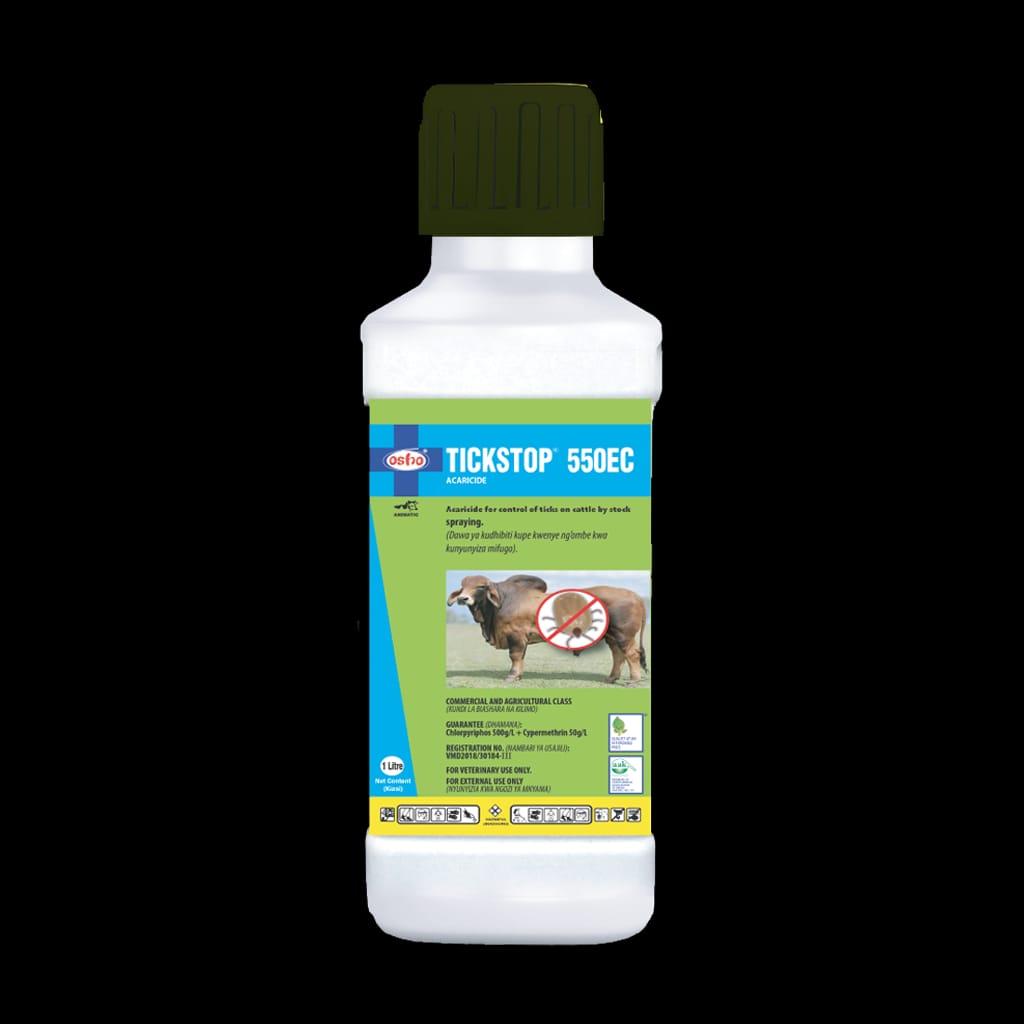
Dawa ya wanyama iliyohifadhiwa maalumu katika chupa ndogo yenye rangi nyeupe, huku ikiwa na picha inayofunika dawa hiyo iliyochorwa picha ya ng'ombe pamoja na maandishi mbalimbali yanayoelezea namna ya utumiaji wa dawa iliyomo ndani ya chupa hiyo.